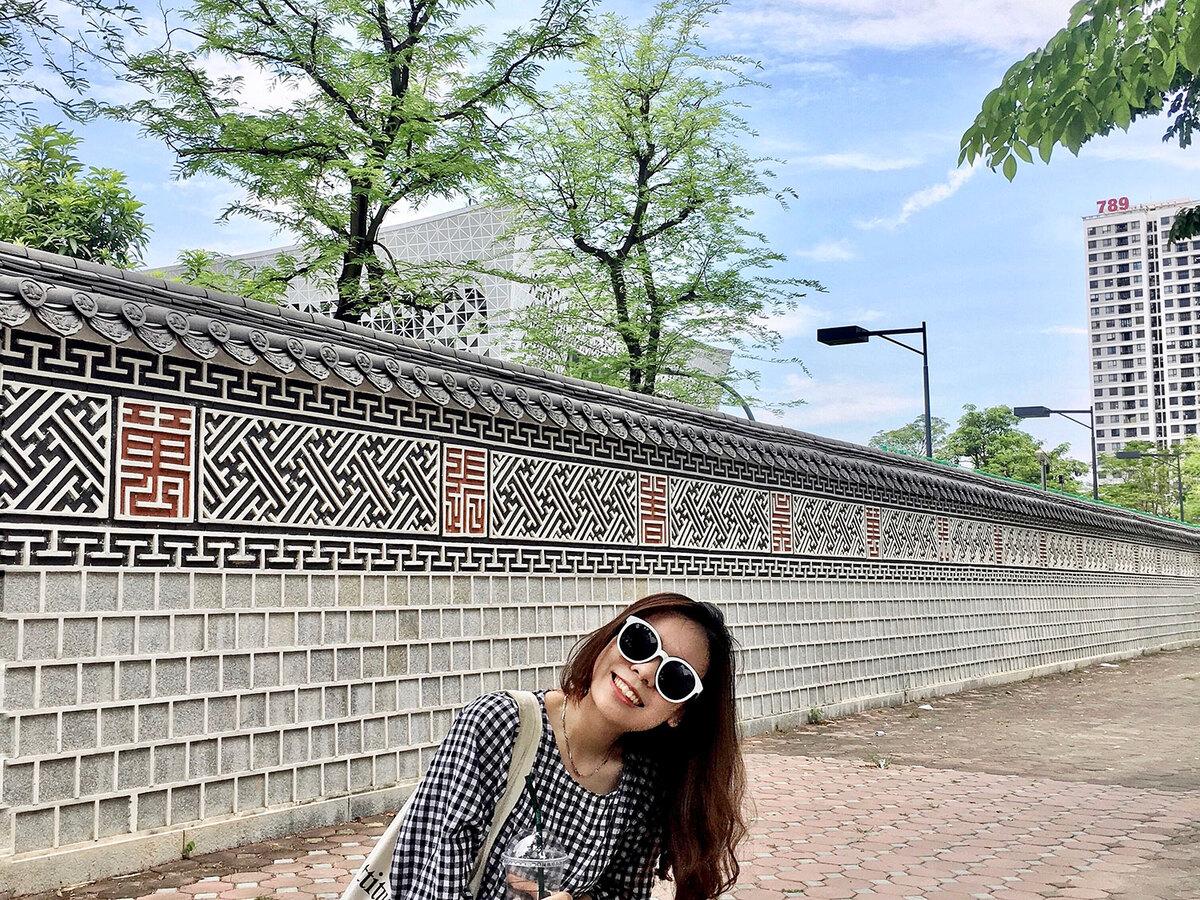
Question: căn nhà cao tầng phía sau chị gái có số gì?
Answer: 789